Sky position (RA, Dec in degrees): 199.782, -0.9237
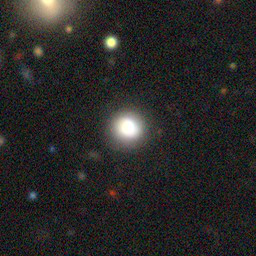
Galaxy morphology: Round Smooth Galaxies